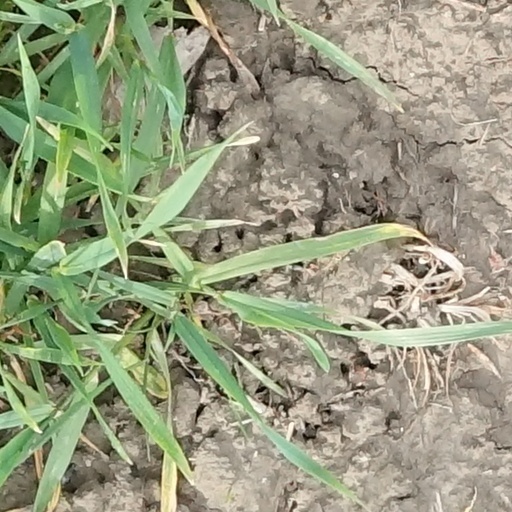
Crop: wheat